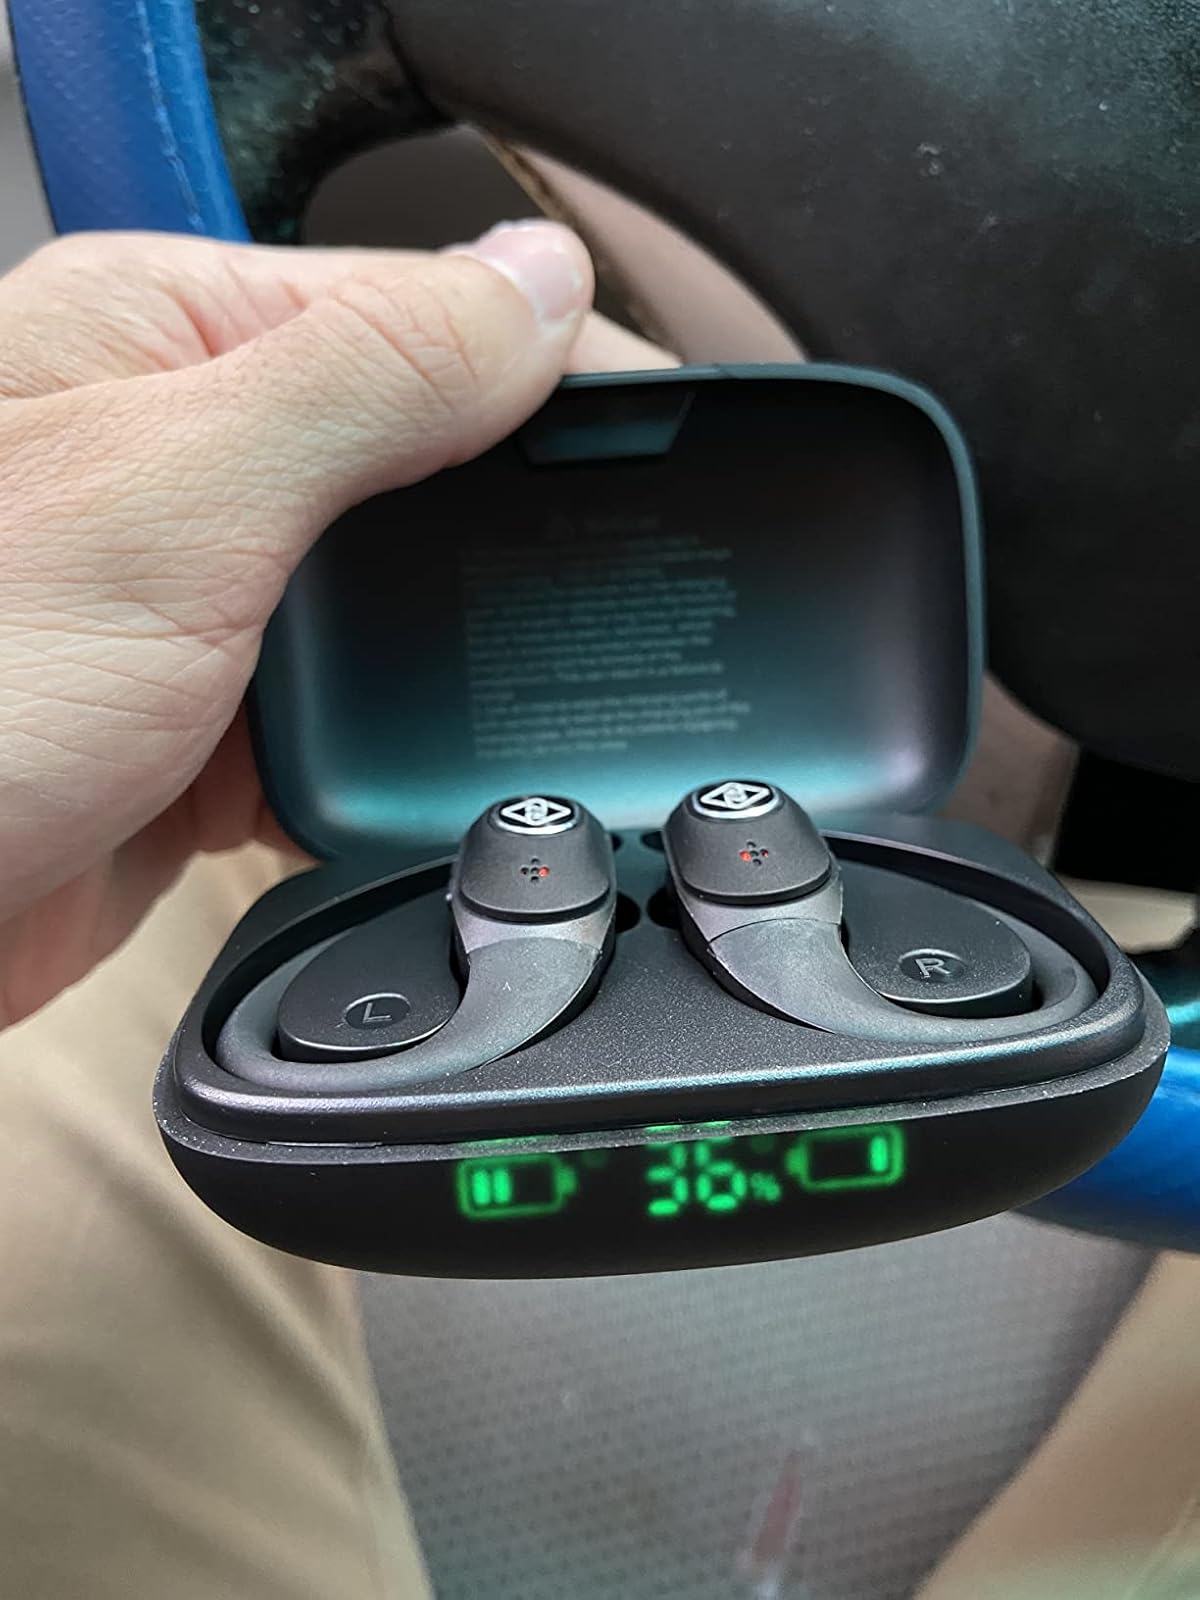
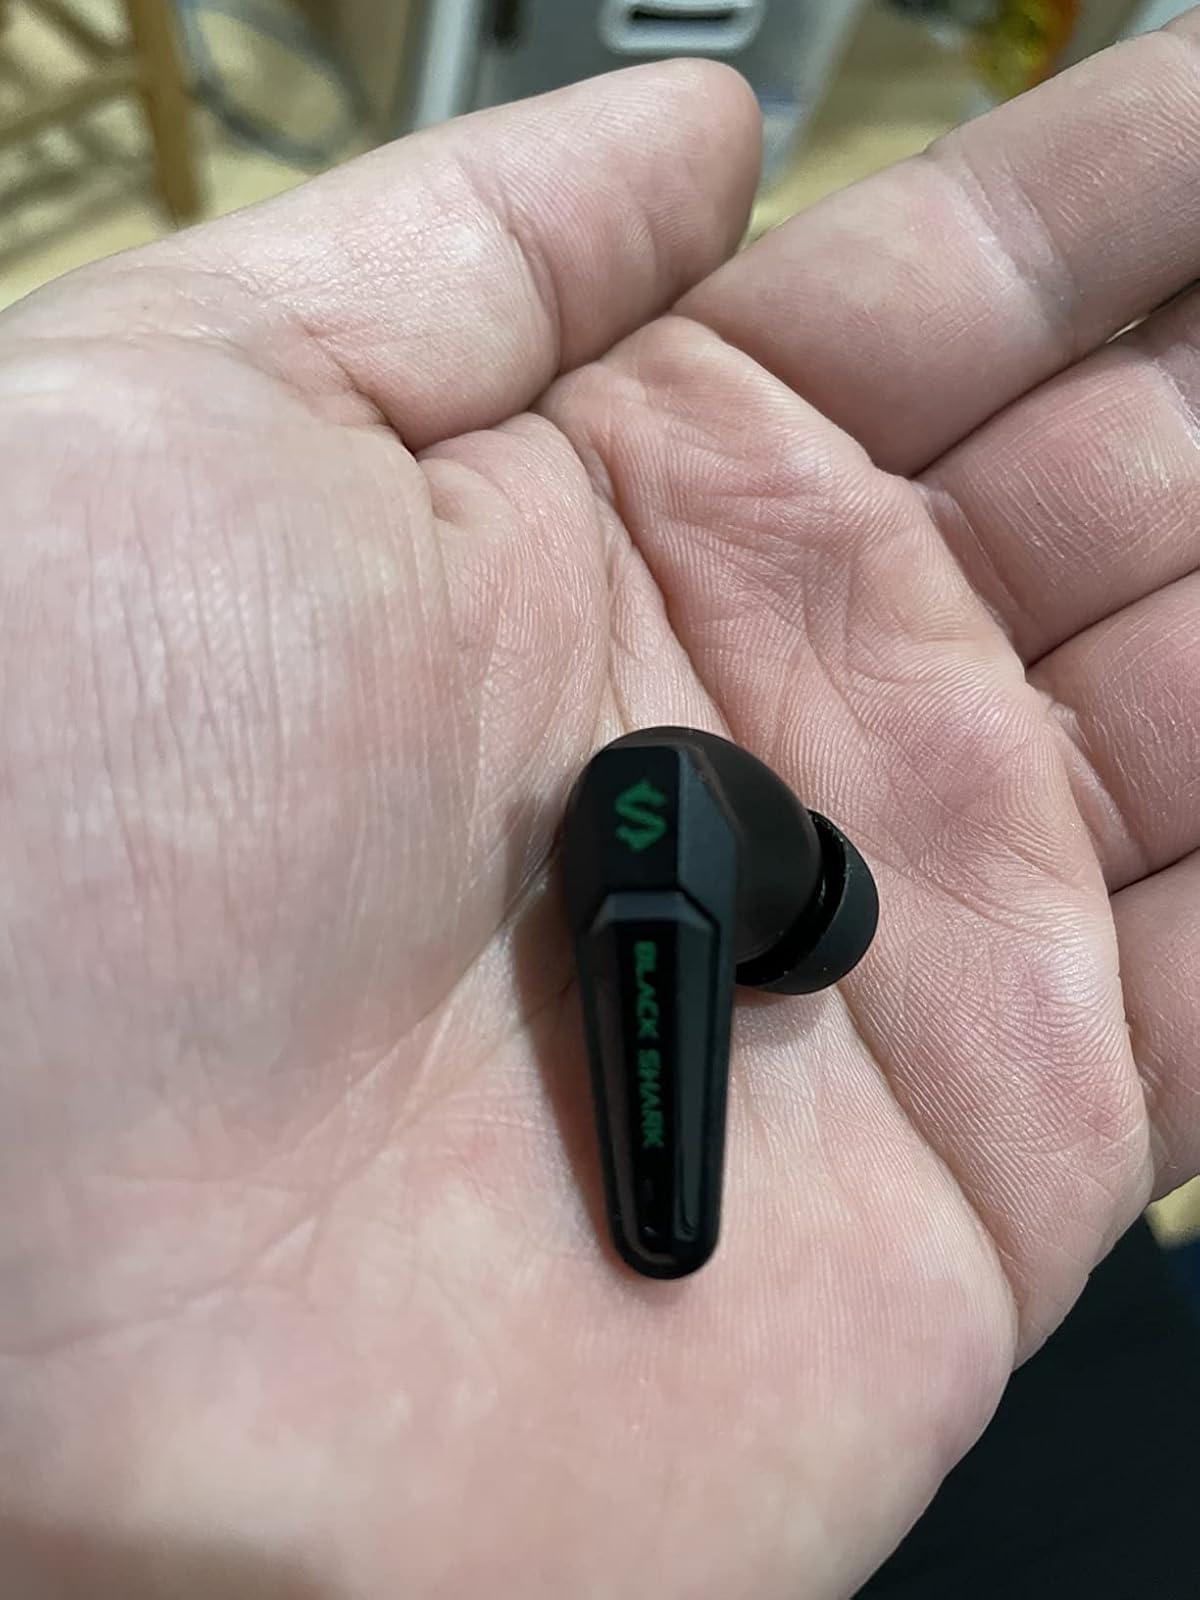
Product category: earbuds
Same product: no